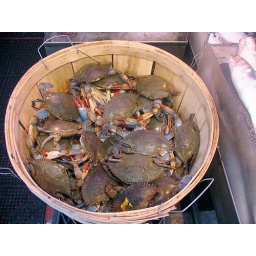
At a fish market in Chinatown